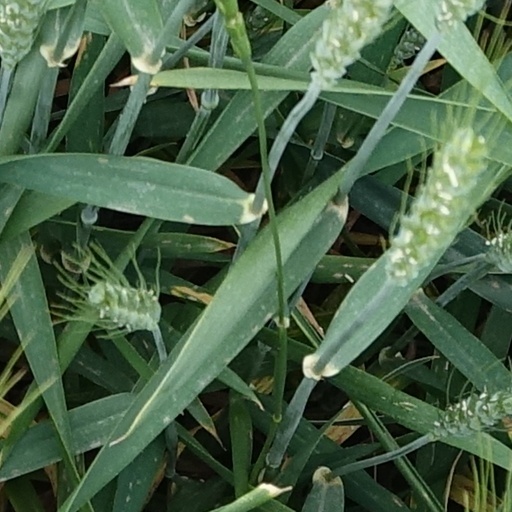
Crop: wheat